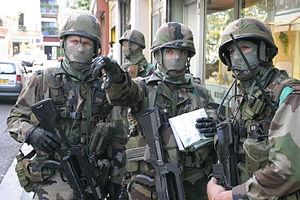
Le 2ᵉ régiment étranger d'infanterie est l'un des deux régiments d'infanterie de la Légion étrangère au sein de la 6ᵉ brigade légère blindée. Deuxième des régiments étrangers, il a été créé en 1841.